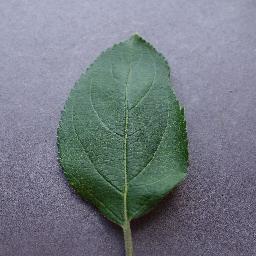
Label: Apple___healthy